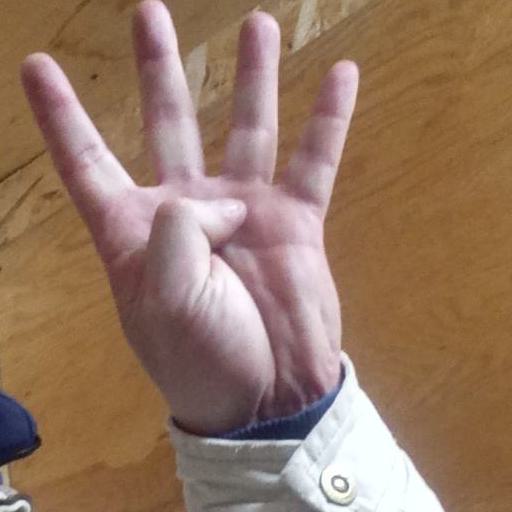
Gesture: four